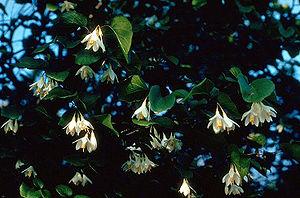
On appelle styrax un genre d'arbres ou d'arbustes poussant le plus souvent en Extrême-Orient, appartenant à la famille des Styracacées et comportant diverses espèces, quelques-unes très appréciées en parfumerie et en pharmacie pour leur baume. L'arbre est également appelé « aliboufier », en particulier lorsqu'il s'agit de l'espèce Styrax officinalis. Le baume ou résine se nomme « storax » ou « benjoin » selon les espèces, le premier de ces deux termes étant aujourd'hui inusité.